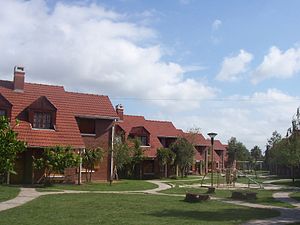
SOS Børnebyerne
En SOS-børneby i Mar del Plata, Argentina.
SOS Børnebyerne er en uafhængig, international NGO-udviklingsorganisation, der arbejder for børns rettigheder og levevilkår. Organisationen blev grundlagt i Imst i Østrig i 1949 af Hermann Gmeiner. SOS Børnebyerne er blevet nomineret til Nobels Fredspris flere gange og modtog i 2002 Conrad N. Hiltons humanitære pris.